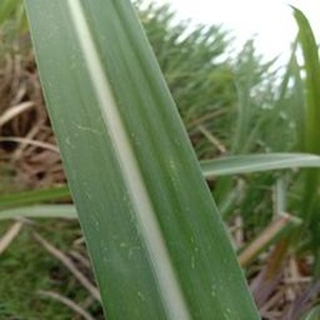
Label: sugarcane_mosaic